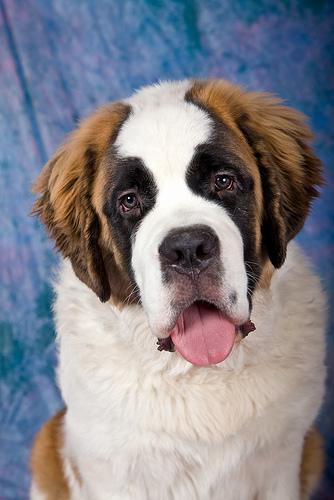
Saint_Bernard